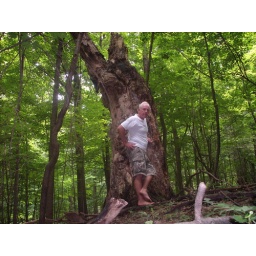
dead tree in old growth forest